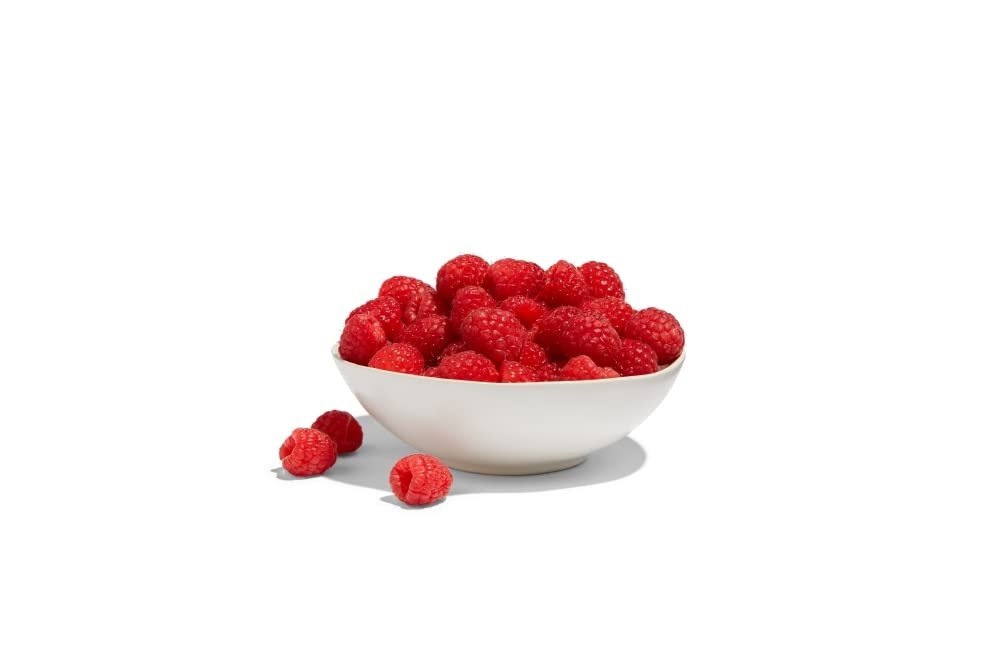
Item Name: Organic Raspberries, 12 OZ
Bullet Point 1: Selected and stored fresh
Bullet Point 2: Sourced with high quality standards
Bullet Point 3: Recommended to wash before consuming
Bullet Point 4: Delicious on their own as a healthy snack or as part of a recipe
Product Description: Produce
Value: 12.0
Unit: Ounce

Price: 5.79